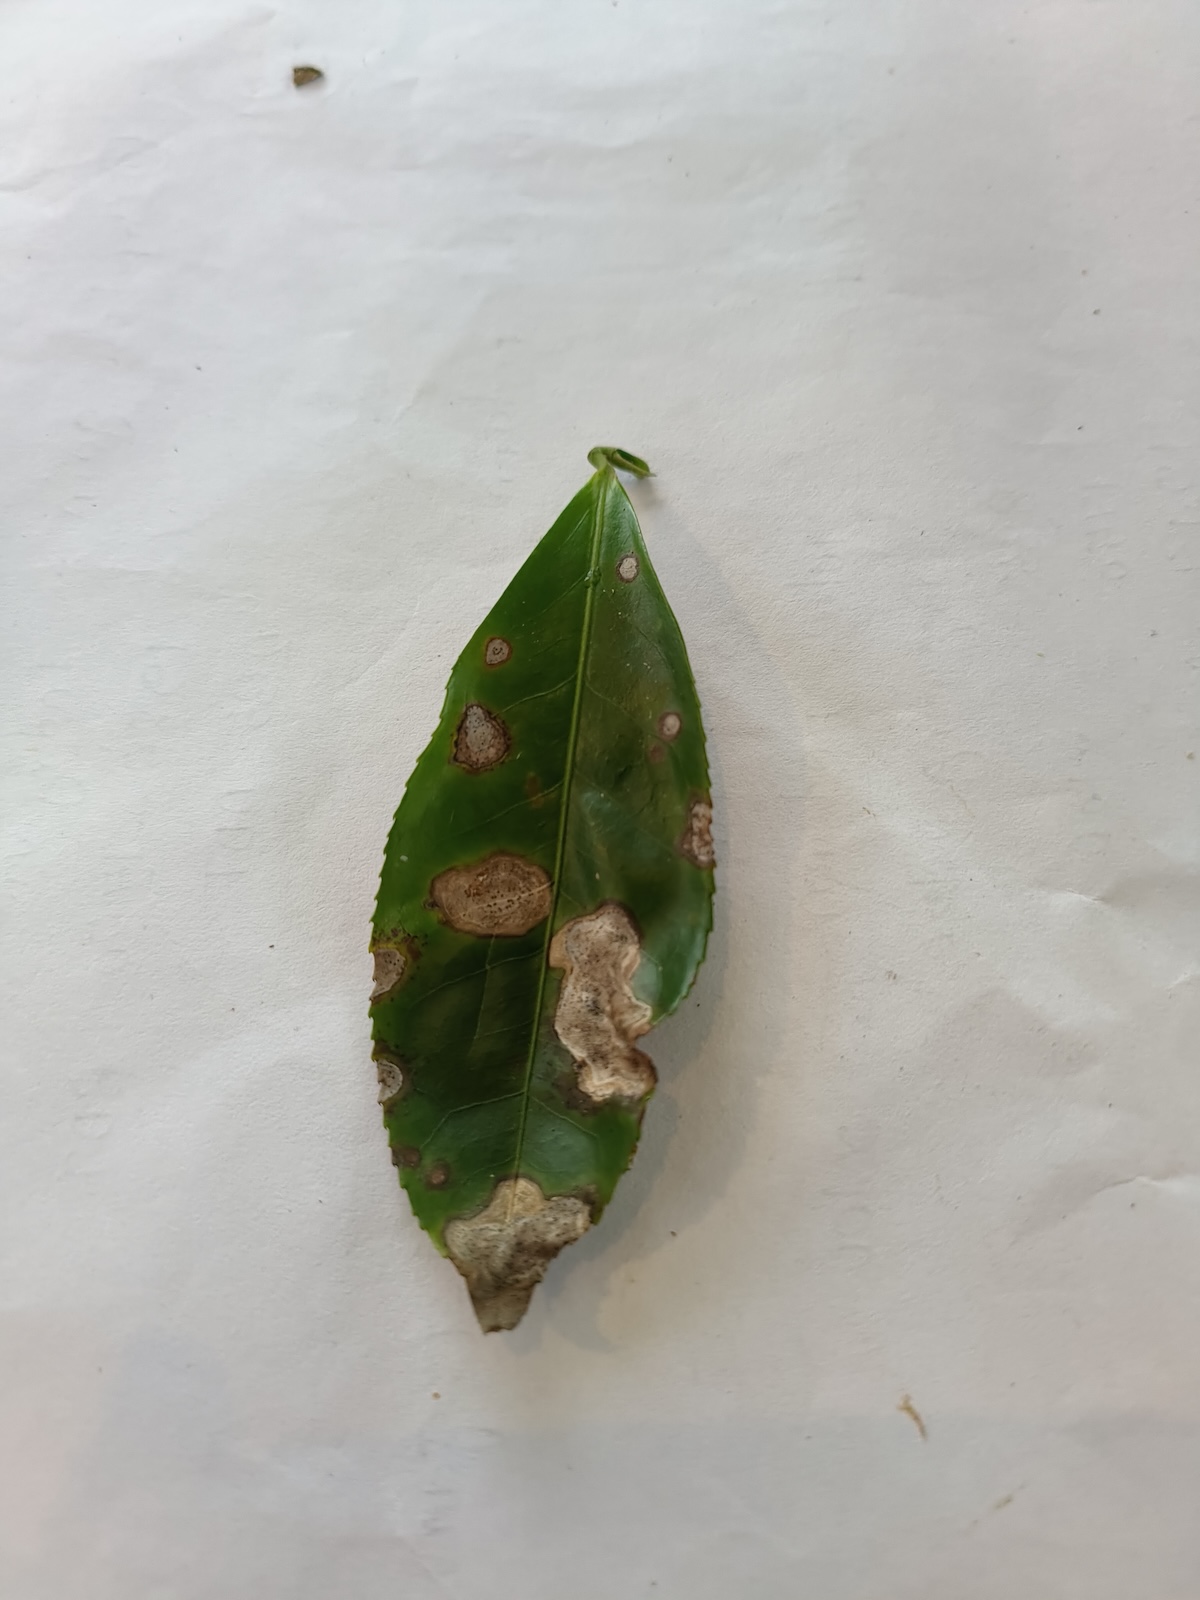
Label: Gray Blight